Allen station (Waterloo)

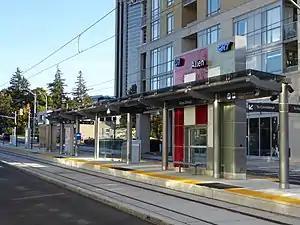
Station structurally complete, October 2017

Allen is a stop on the Region of Waterloo's Ion rapid transit system. It is located in the median of King Street in Waterloo, between Allen and John Streets. It opened in 2019.